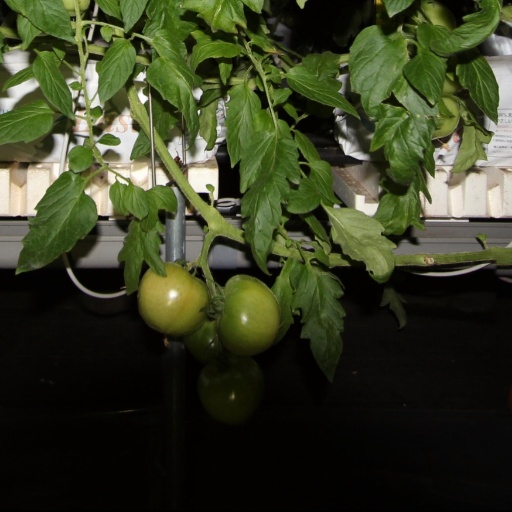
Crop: tomato